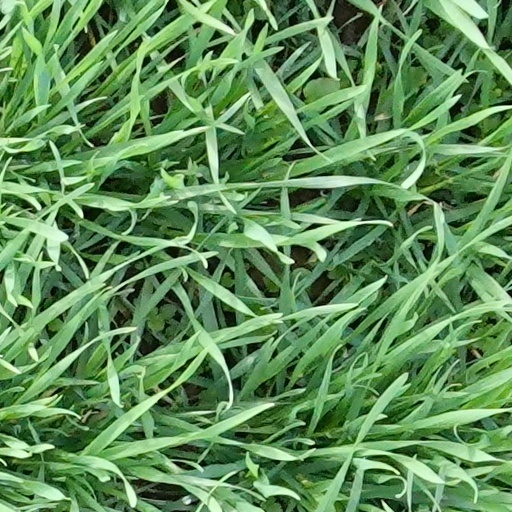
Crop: wheat